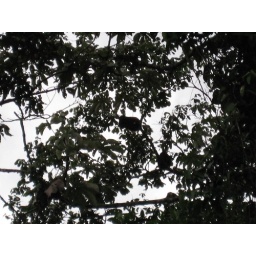
howler monkeys (2 black balls in the trees)